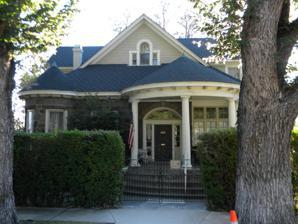
Building: McCarthy–Platt House
Country: United States of America
Year built: 1900
Historic house in Nevada, United States United States historic place McCarthy–Platt House U.S. National Register of Historic Places Show map of Nevada Show map of the United States Location 1000 Plumas St., Reno, Nevada Coordinates 39°30′54″N 119°48′42″W / 39.51500°N 119.81167°W / 39.51500; -119.81167 Area less than one acre Built 1900; 1925 Architect DeLongchamps, Frederick J. Architectural style Colonial Revival NRHP reference No. 84002080 Added to NRHP May 31, 1984 The McCarthy–Platt House , at 1000 Plumas St. in Reno, Nevada , is a historic house that was originally built in 1900 and was redesigned in 1925 by architect Frederic J. DeLongchamps .  It includes Colonial Revival architecture elements. It was listed on the National Register of Historic Places in 1984. It was deemed significant for association with its architect Frederic J. DeLongchamps, for its associations with Reno developer Charles McCarthy and Nevada attorney/politician Samuel Platt, and "as a noteworthy example" of Colonial Revival architecture in Nevada. References